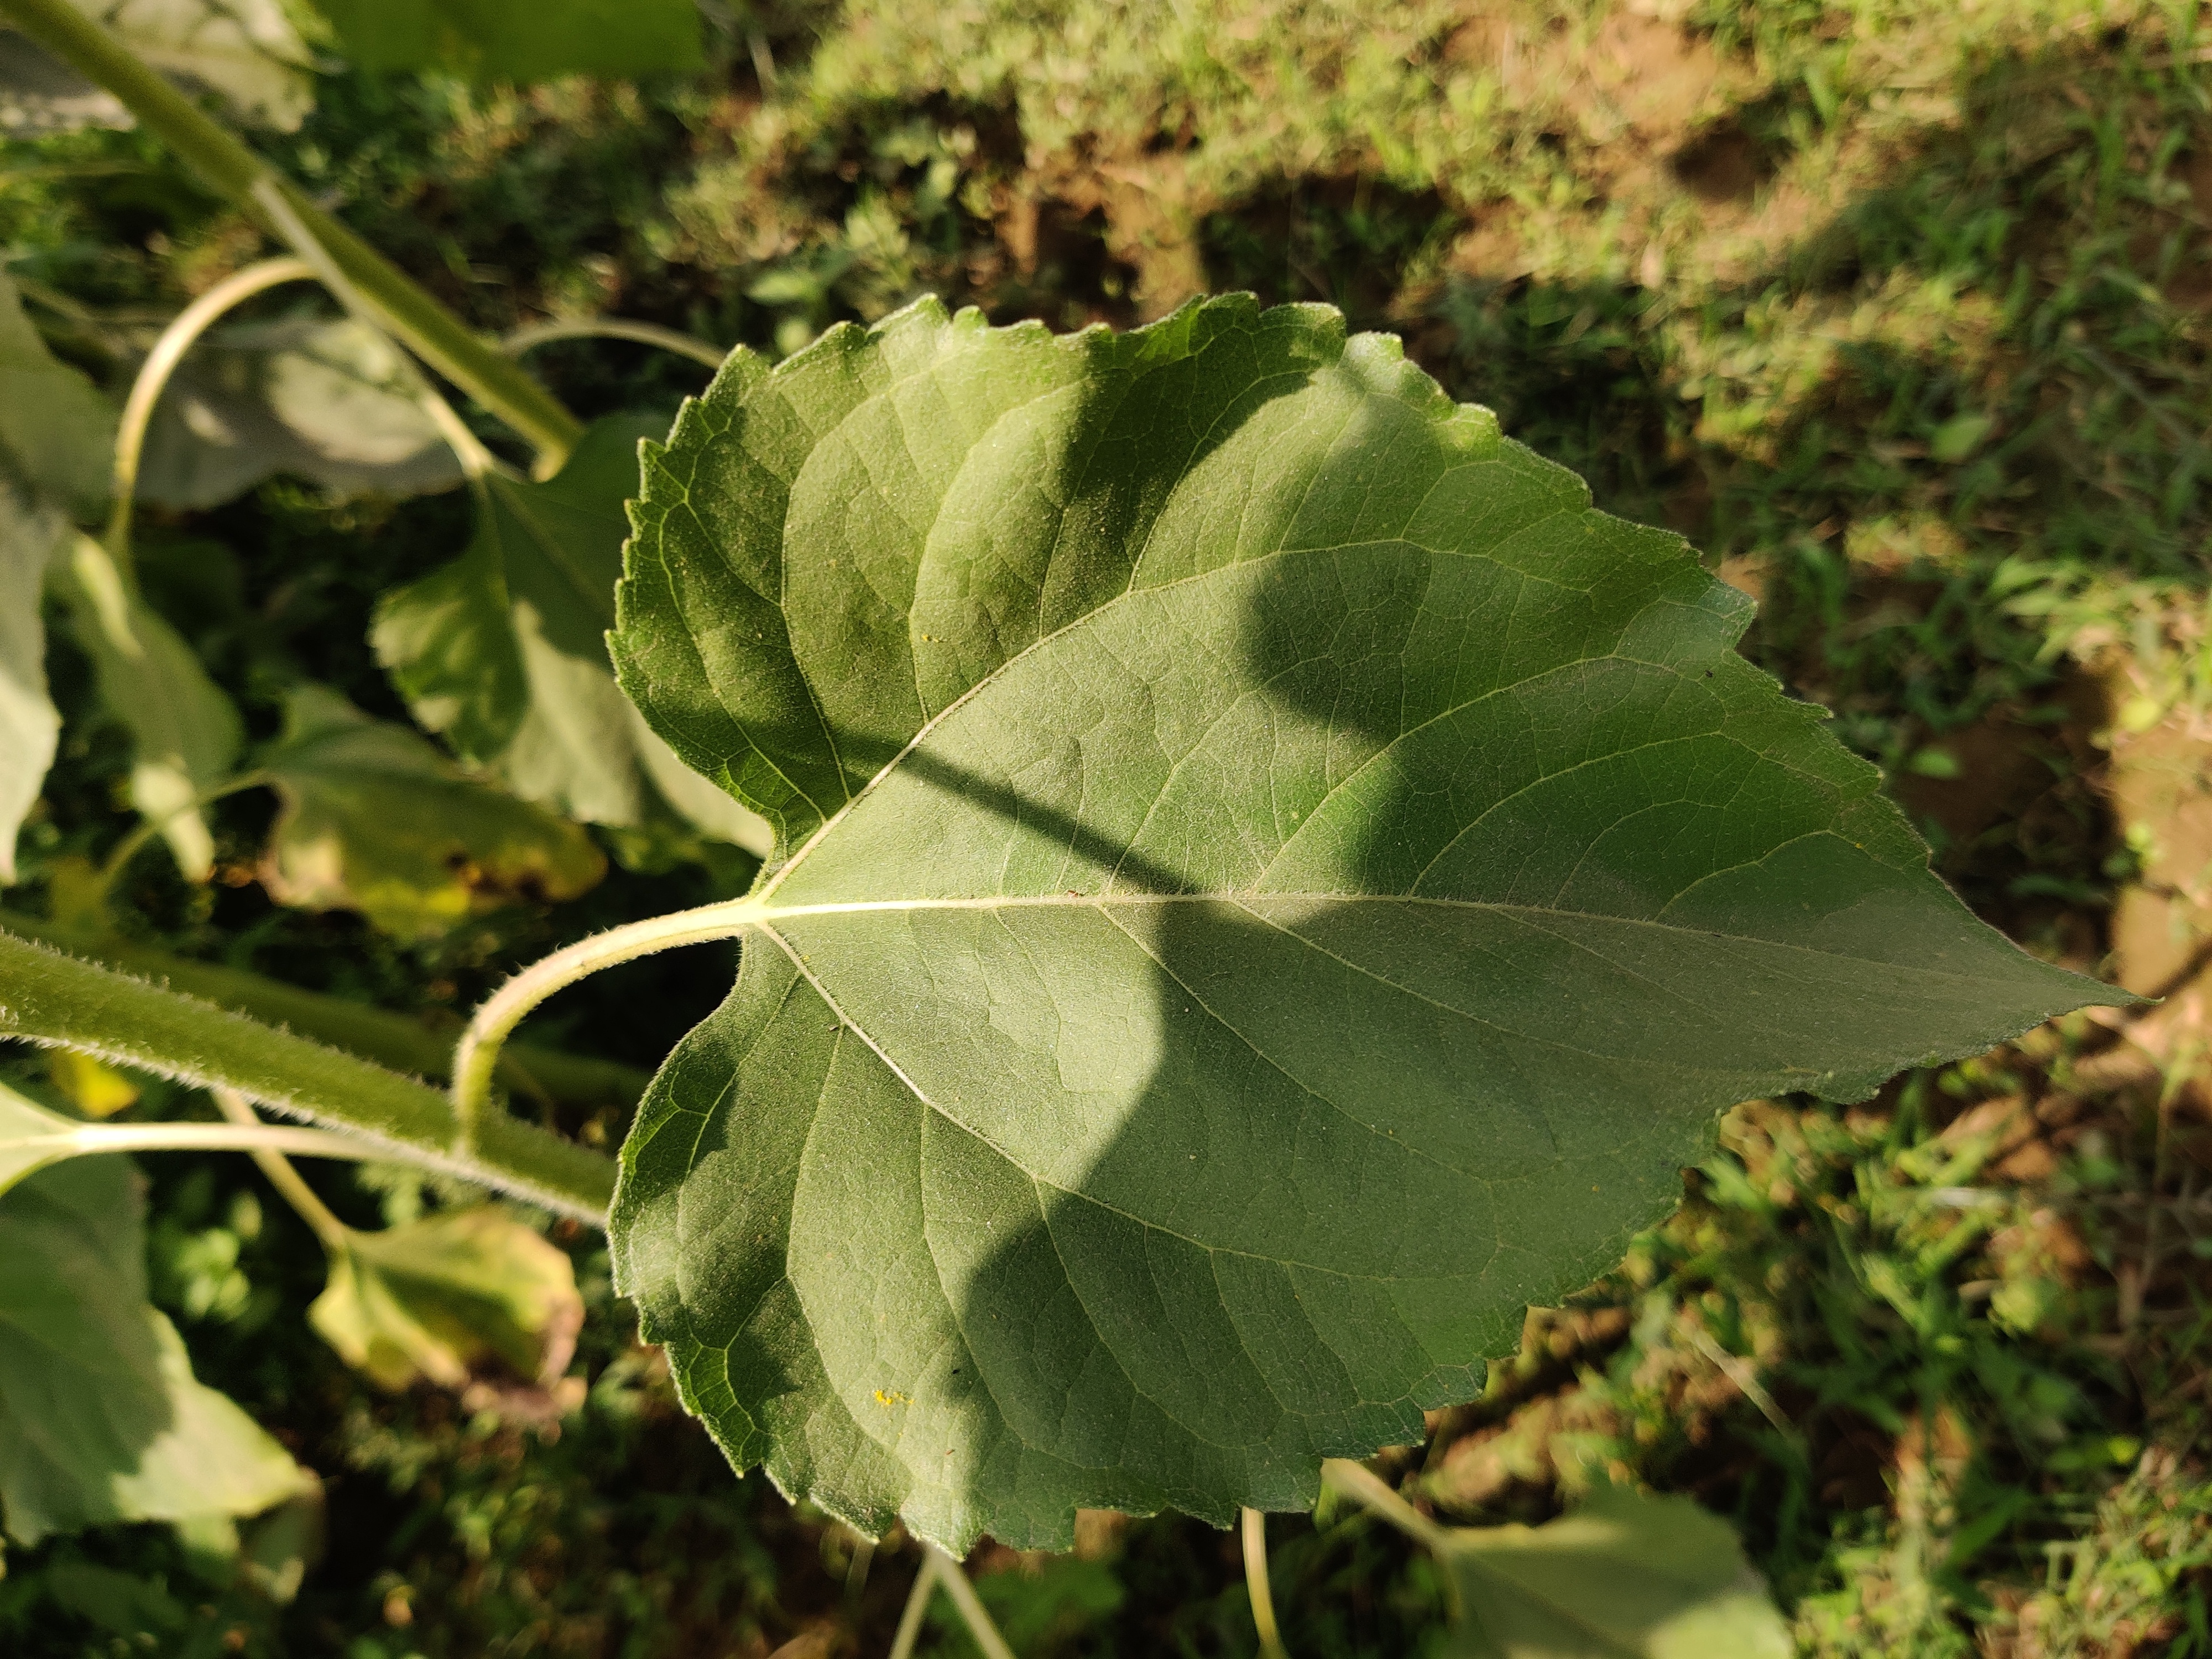
Label: Fresh_leaf